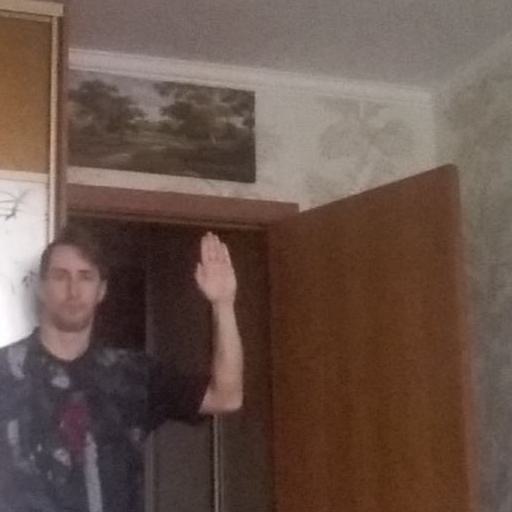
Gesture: stop